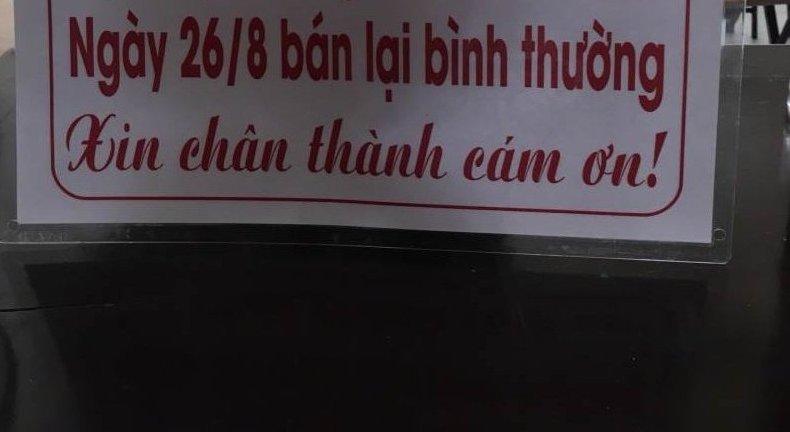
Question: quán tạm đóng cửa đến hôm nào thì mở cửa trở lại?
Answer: đến hôm ngày 26/8